Charles S. Cohen

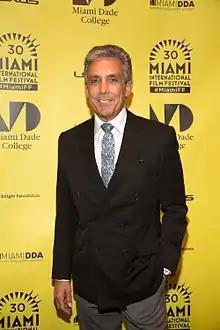
Cohen at the 2013 Miami International Film Festival

Charles Steven Cohen (born February 8, 1952) is an American real estate developer and film distributor.